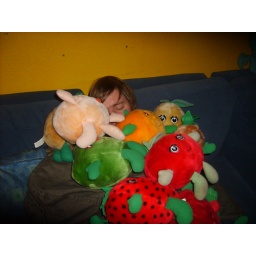
dicko is sleeping in the fruit, at nash's house